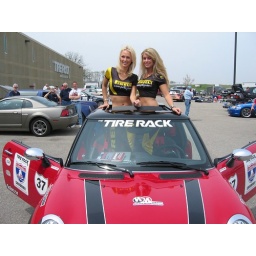
Pirelli girls in my car